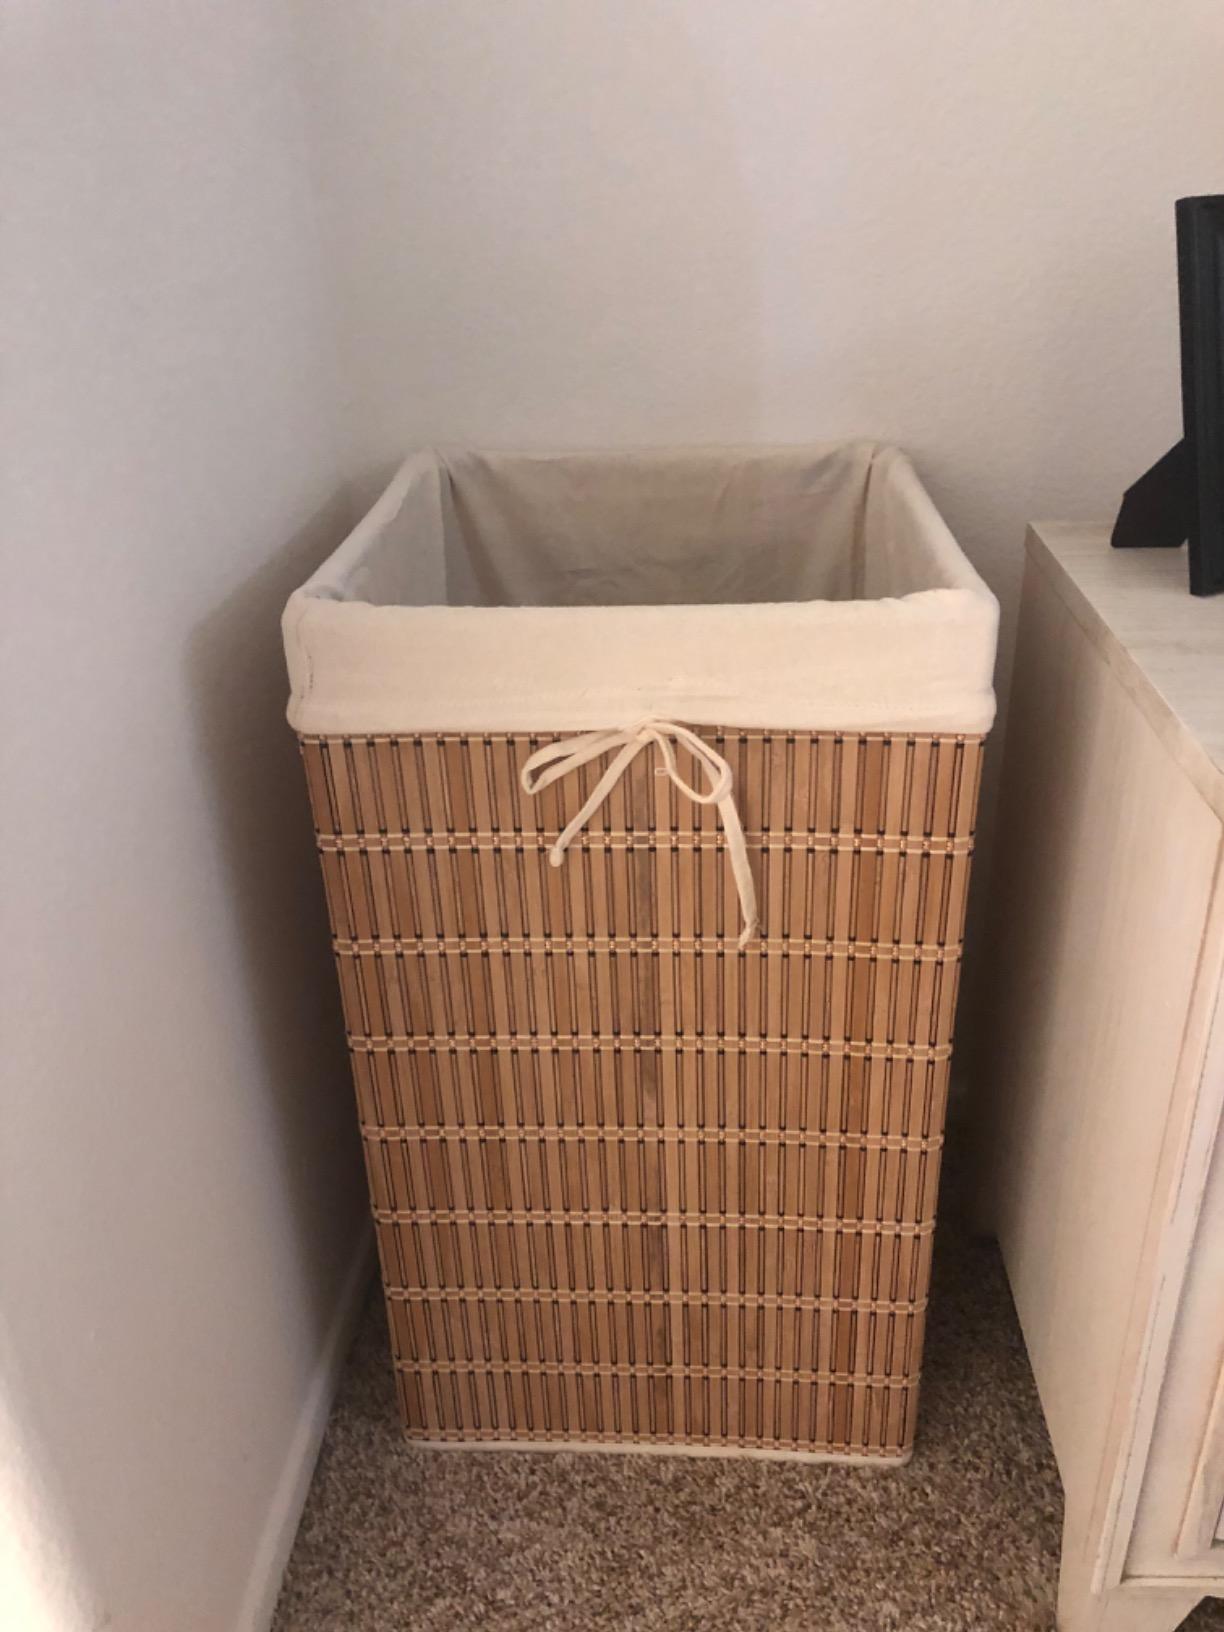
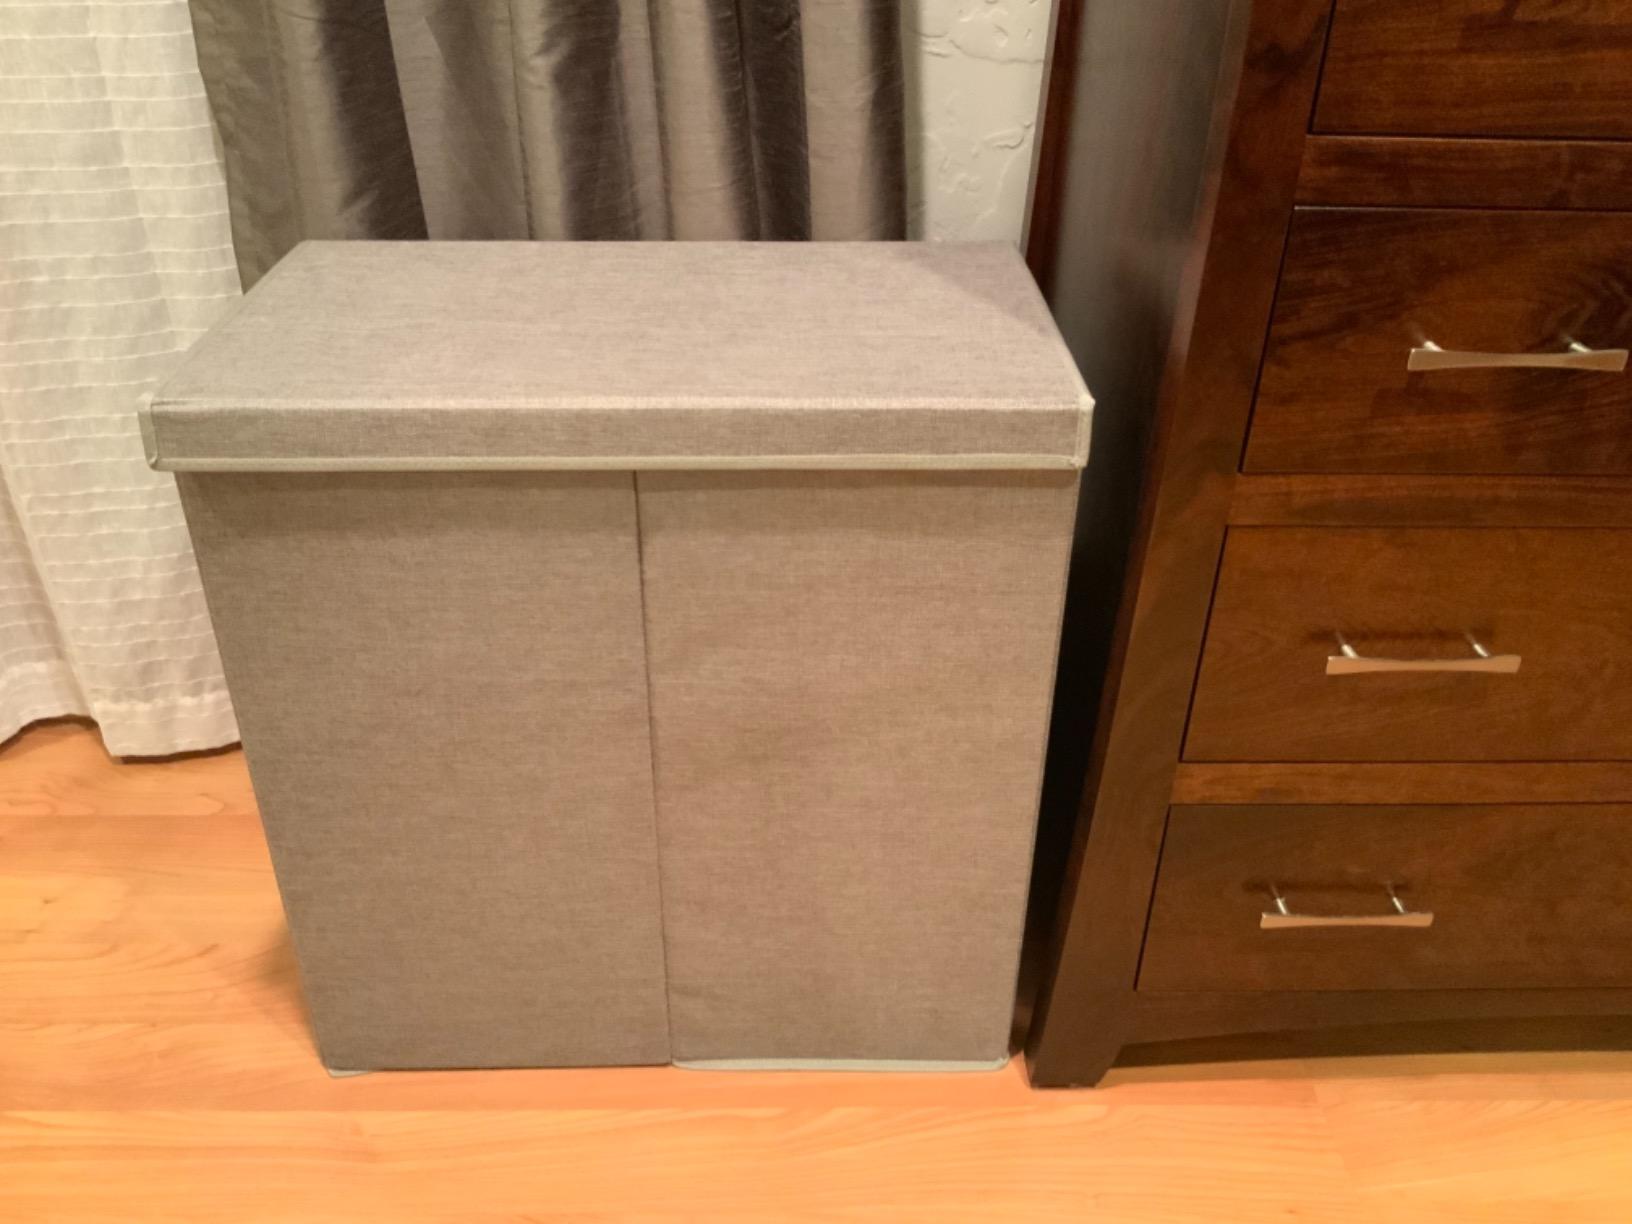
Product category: items_hamper
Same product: no